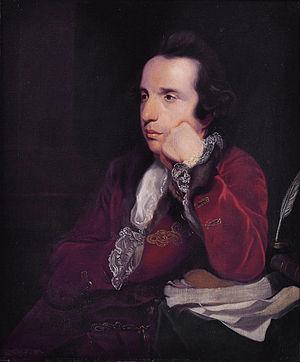
George Colman est un poète comique anglais. Il est désigné par l'Ancien pour le distinguer de son fils George Colman le Jeune.